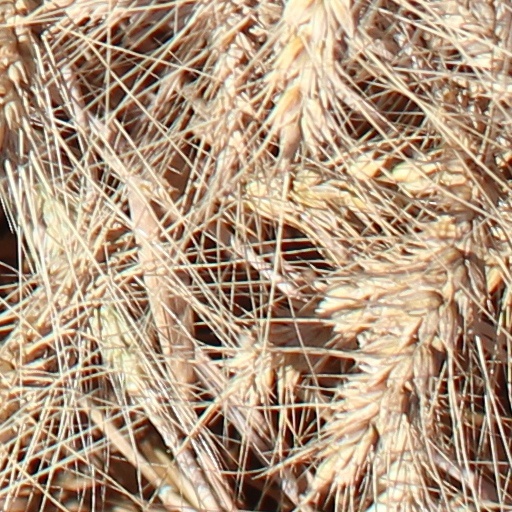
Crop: wheat